Uropetala chiltoni

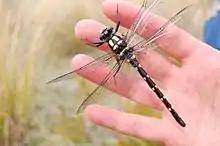
A giant mountain dragonfly ("Uropetala chiltoni") at Beaumont Station, Otago, New Zealand

This species is found only in New Zealand, in upland and sub-alpine parts of the South Island. It has been recorded from Lake Rotoiti down to Lake Wakatipu and east to the Old Man Range and Garvie Mountains. There are also unconfirmed reports from the southern North Island.